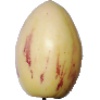
Label: Pepino 1